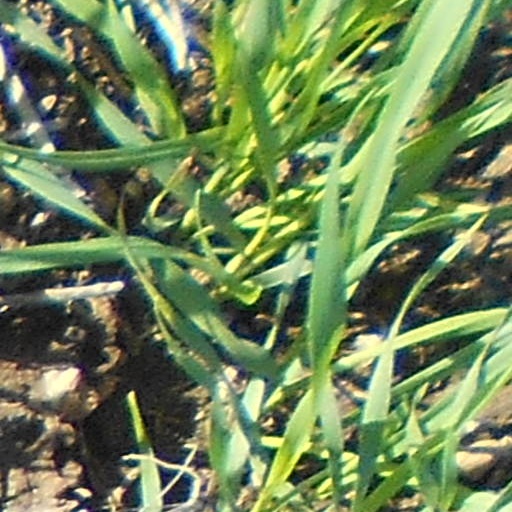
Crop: wheat